Zhuangzi Tests His Wife

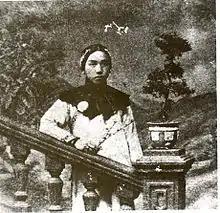

Zhuangzi Tests His Wife is a 1913 Hong Kong drama film directed by Li Minwei. It is the earliest feature film of Hong Kong cinema, and the only film made by the Huamei (Chinese-American) Studio, which was co-founded by Benjamin Brosky, who had sold his Asia Film Company in Shanghai, and Li Minwei. The film was never screened in Hong Kong. Brosky brought the film to the United States, and it became the first Chinese film to be shown abroad when it was exhibited in the Chinese communities of Los Angeles and San Francisco. It is based on the zidishu play "The Butterfly Dream" written by Chunshuzhai.